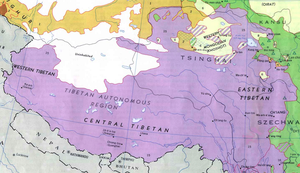
Le Tibet, ou anciennement Thibet, est une région de plateau située au nord de l'Himalaya en Asie, habitée traditionnellement par les Tibétains et d'autres groupes ethniques et comportant également une population importante de Hans et de Huis. Le Tibet est le plateau habité le plus élevé de la planète, avec une altitude moyenne de 4 900 m.